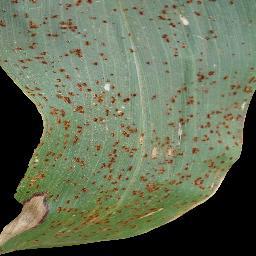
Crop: corn
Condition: (maize)_common_rust